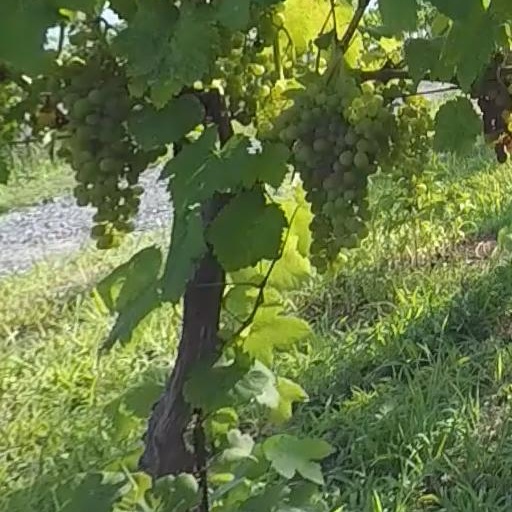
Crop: grape